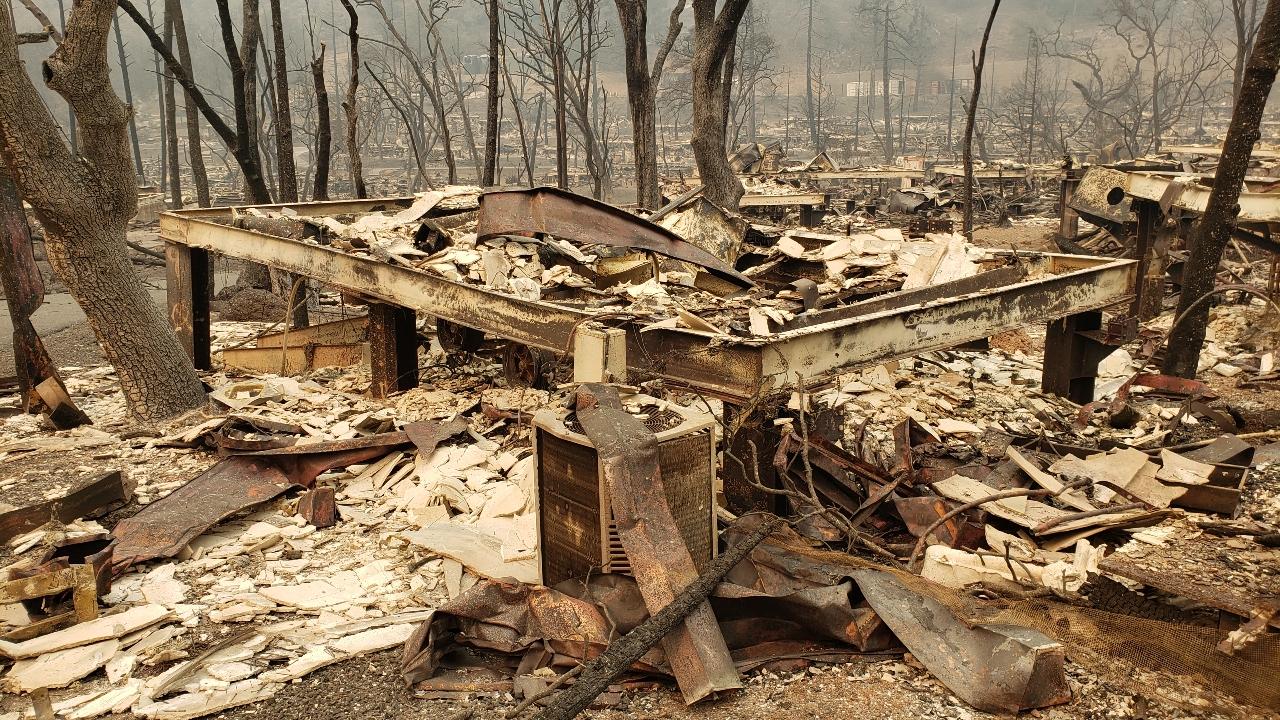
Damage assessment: destroyed